Matrix mixer

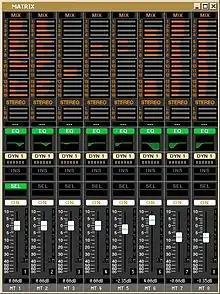
Yamaha M7CL 19×8 matrix section, showing the 16 mix buses plus the main L/R/Mono buses routed to 8 matrix outputs. The individual level controls are shown as horizontal bars in dark orange. The 8 matrix outputs are controlled by 8 white faders at the bottom.

The matrix mixer is useful for performance spaces with multiple loudspeaker zones such as main left and right loudspeaker arrays, a center loudspeaker cluster or array, under-balcony speakers for the rear seating area, stage-lip loudspeakers for the front seats, overflow rooms, green rooms, the foyer, and broadcast or live streaming to distant audiences. If there is no separate monitor mixer with its own operator, the matrix mixer could be used to send a different blend to stage monitors or sidefill loudspeakers. However, such a use of the matrix is limited by the likelihood that the musicians on stage would be disturbed by any changes made to the channel levels by the front of house operator. It is usually better to supply stage monitors with signal obtained from pre-fader auxiliary sends. Listeners outside of the main performance space will not hear amplified instruments such as electric guitar as well as those inside, so the matrix output going to their location would typically contain more of the amplified instruments. Also, the matrix may be used to send a different blend to any recording devices, especially a blend that is optimized for stereo playback whereas the live sound for the performance space may be presented in mono. The matrix mixer may be used to combine the main mix with audience ambiance microphones to obtain a more "live" blend for the recording mix.